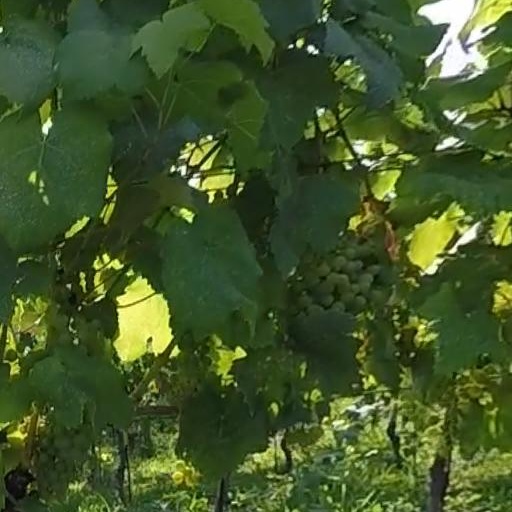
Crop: grape